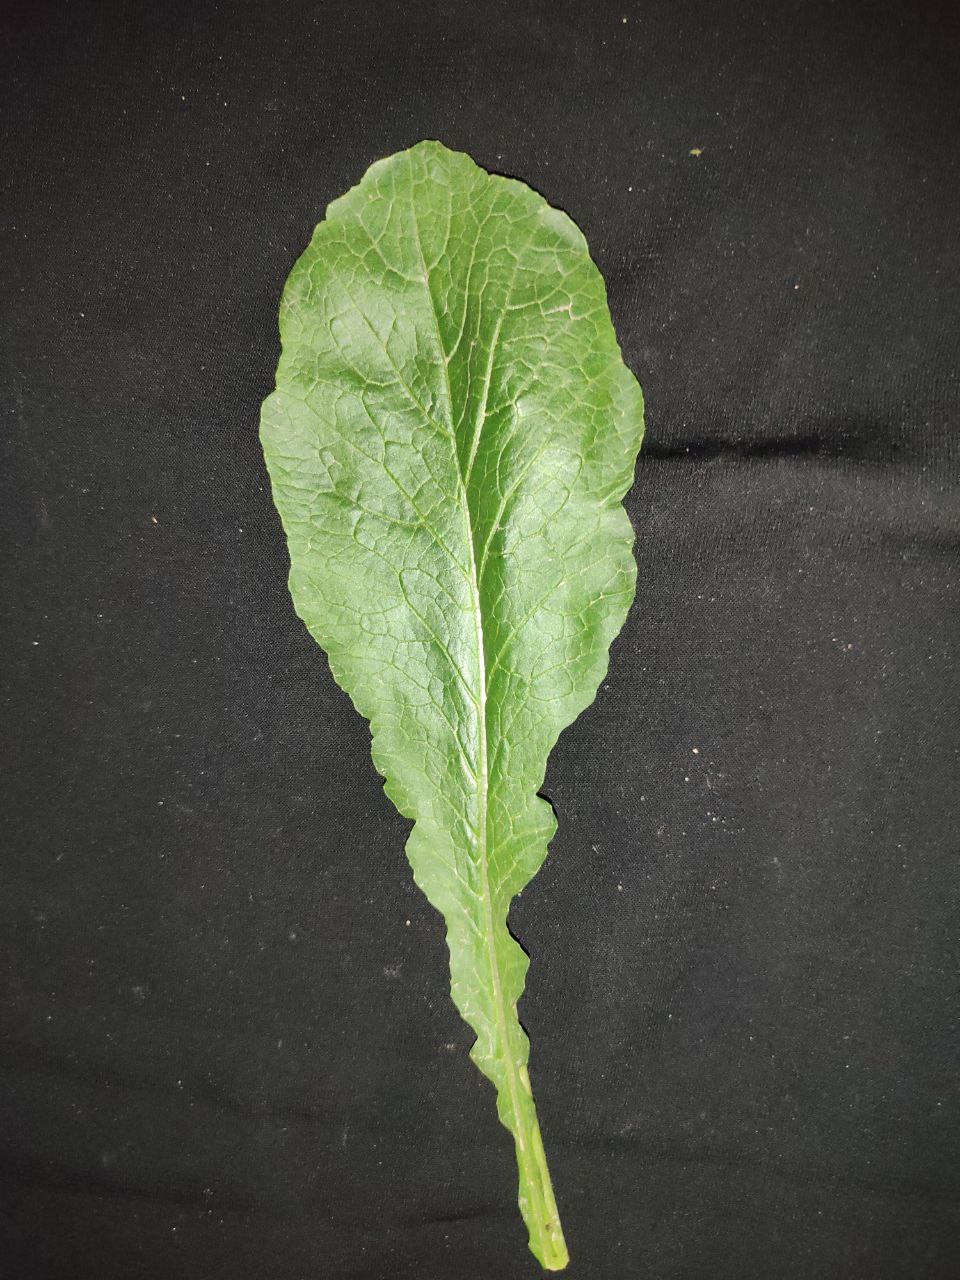
Label: Fresh leaf